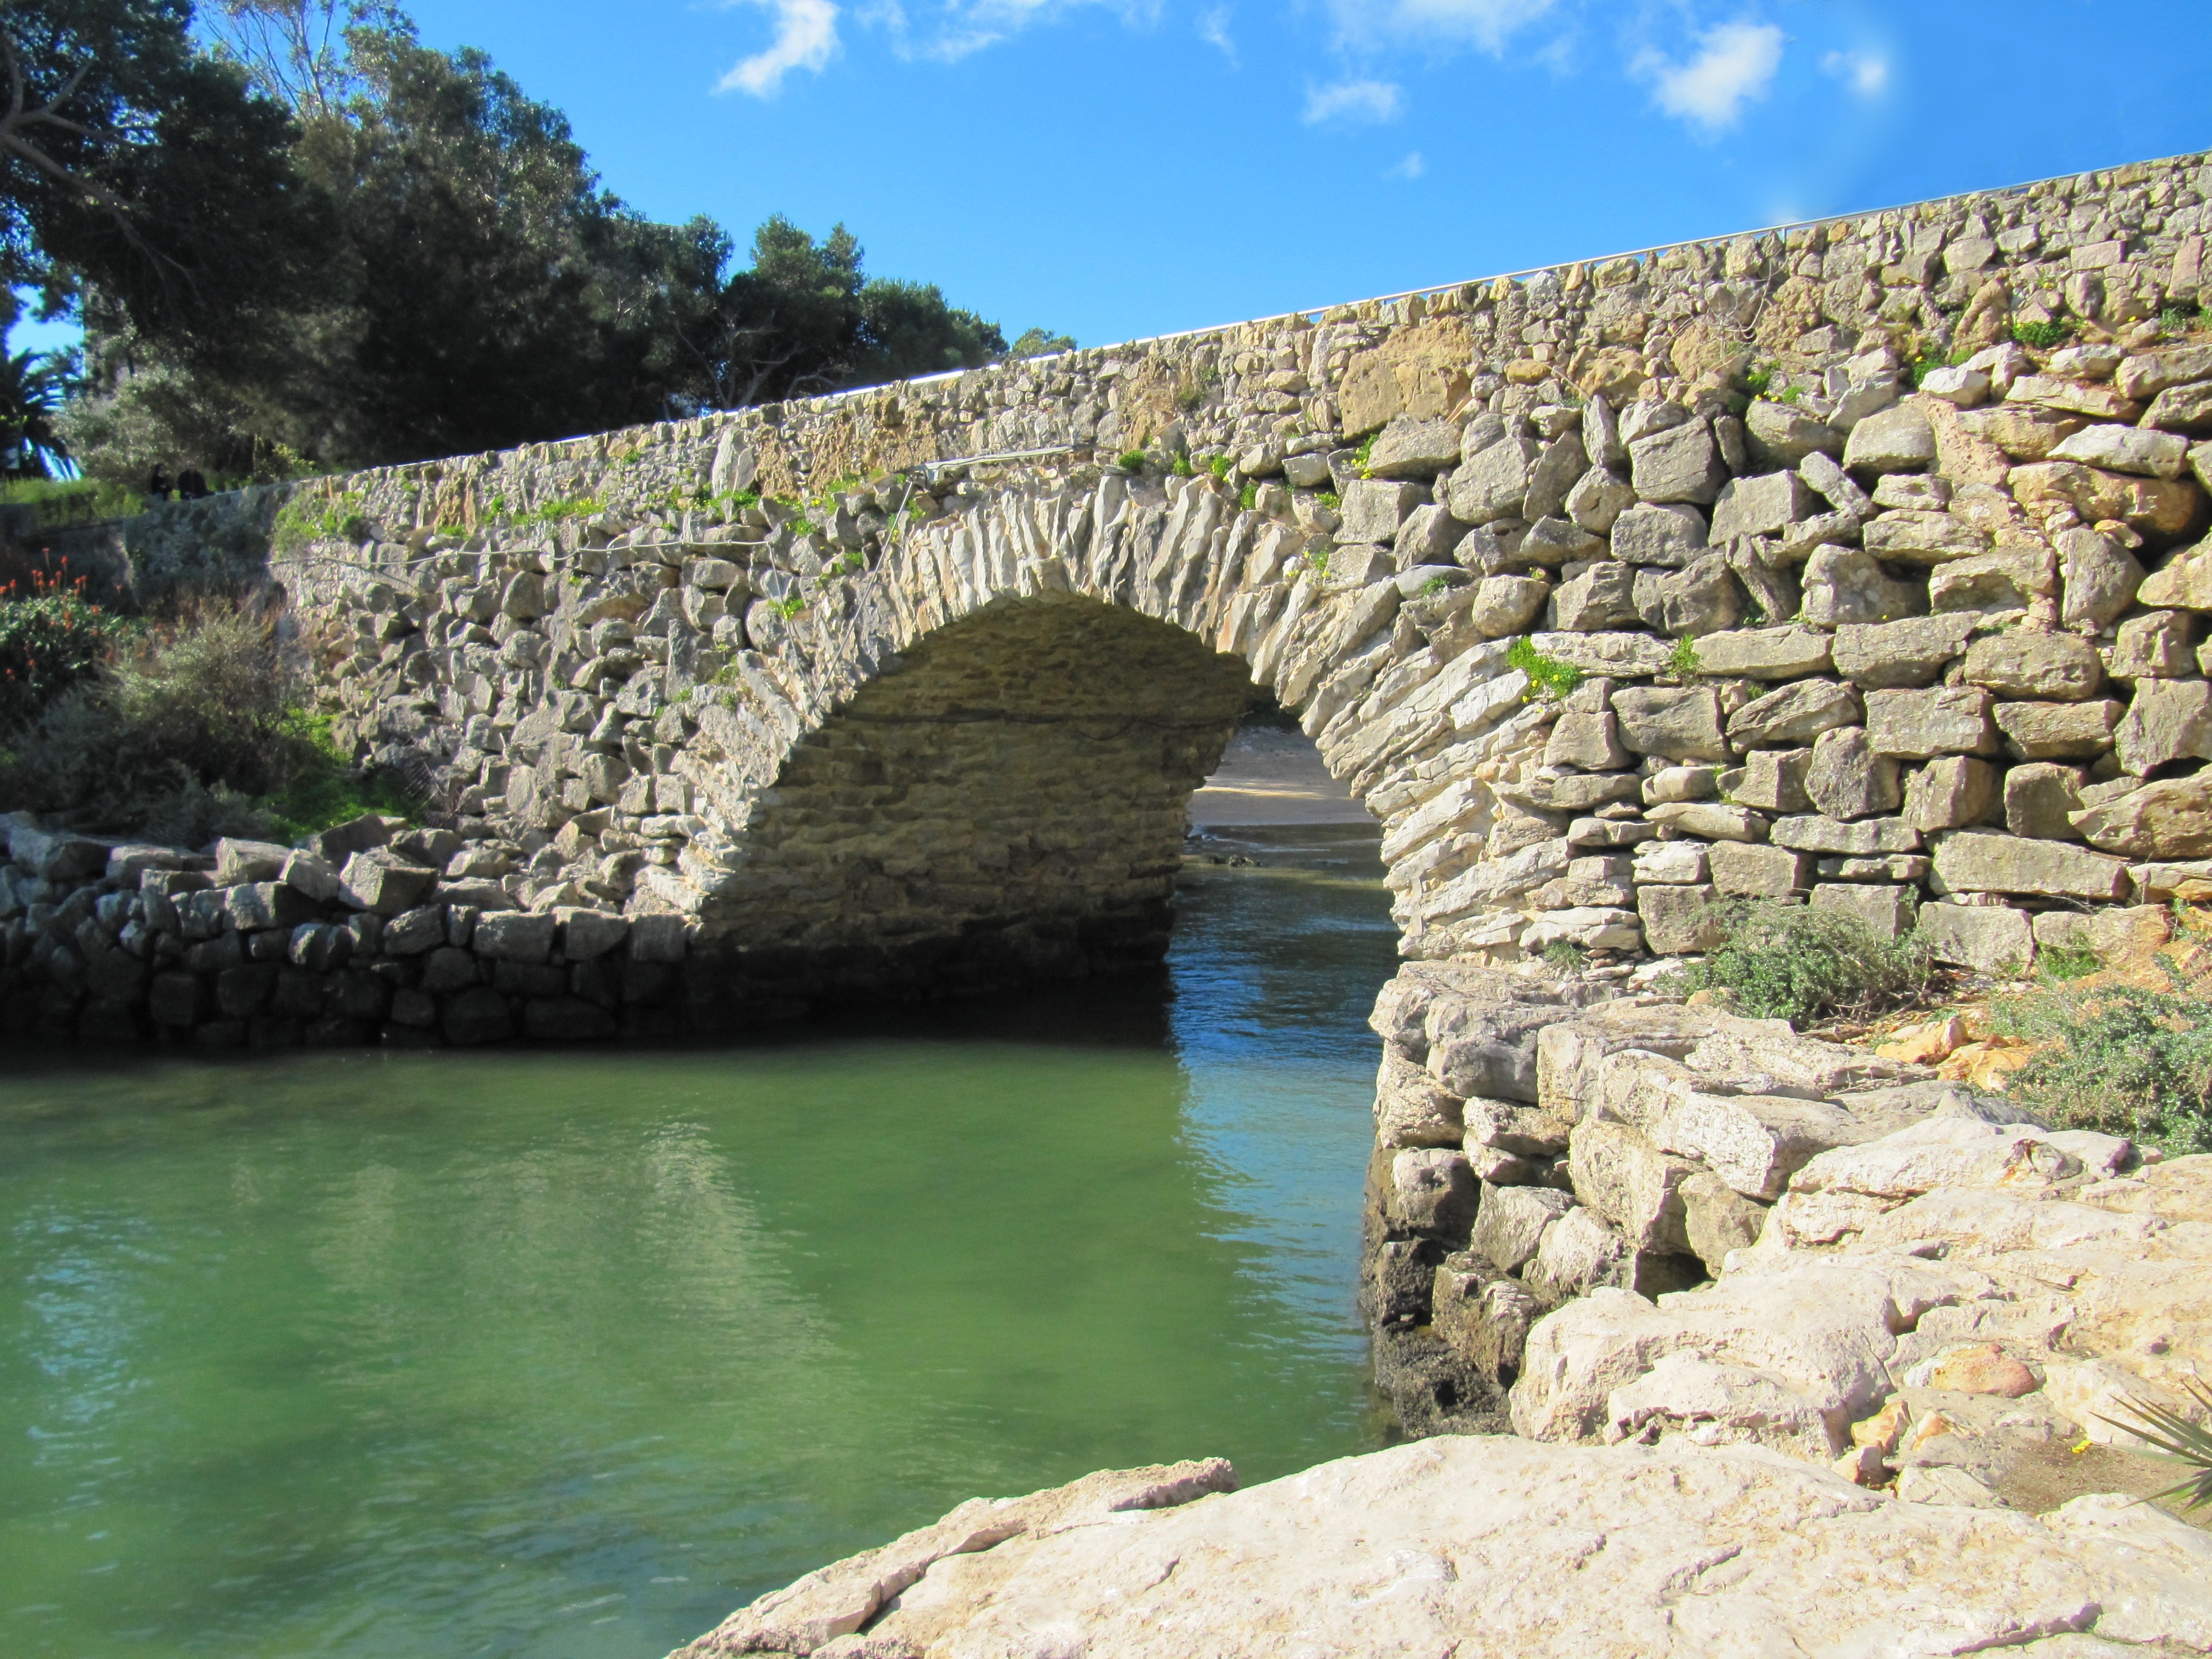
sea, bridge, river, reservoir, waterway, transition, wadi, stone bridge, arch bridge, devil's bridge, cascais portugal